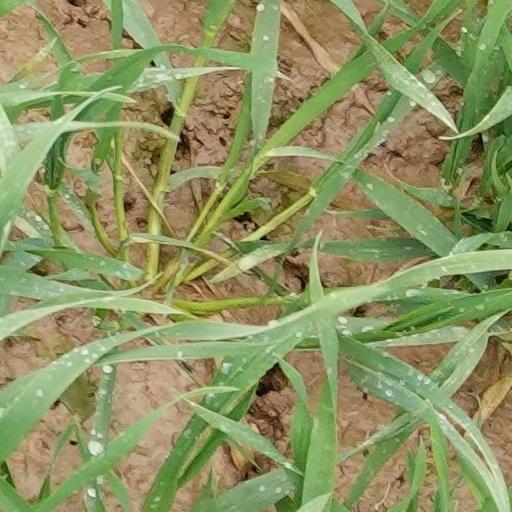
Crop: wheat